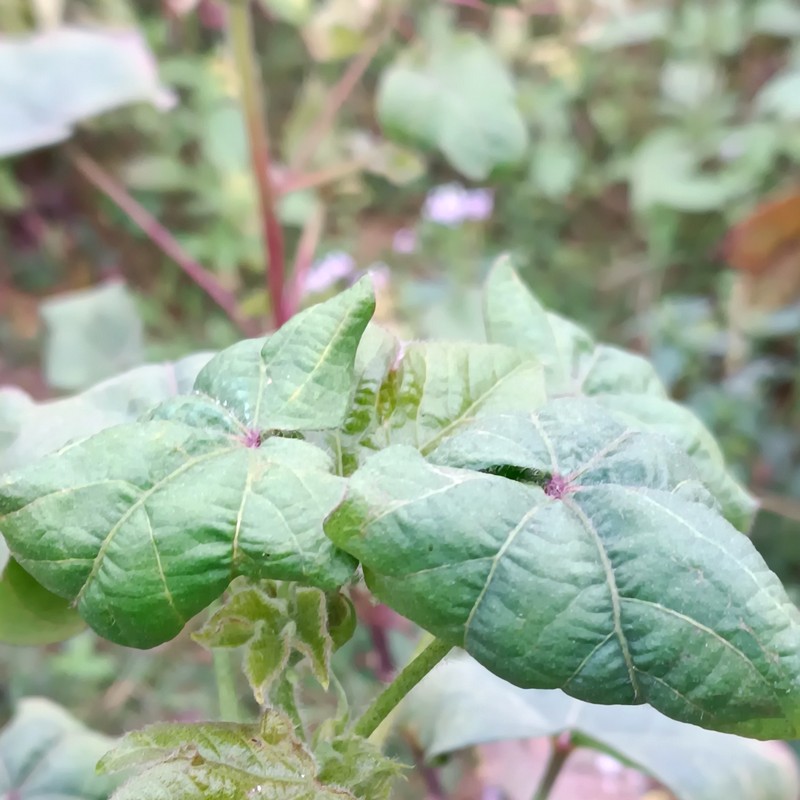
Label: Curl Virus